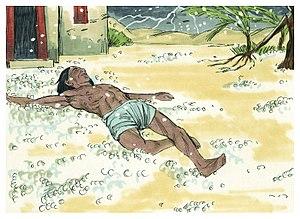
Illustration biblique du livre de la Exode chapitre 10 עברית: 10 האיור המקראי של change me! פרק हिन्दी: {{{hi}}} अध्याय change me! की पुस्तक की बाइबिल चित्रण Bahasa Indonesia: Ilustrasi Alkitab dari Kitab Keluaran pasal 10 Italiano: Illustrazione biblica del libro della change me! Capitolo 10 日本語: change me!10章の本の聖書の実例 Jawa: Ilustrasi Alkitab saking Kitab Pangentasan pasal 10 한국어: change me! 10 장 장부의 성경 그림 Bahasa Melayu: Ilustrasi Alkitab dari Kitab Keluaran pasal 10